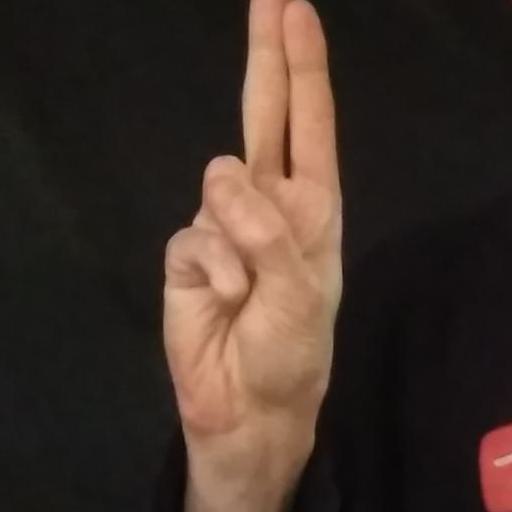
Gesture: two_up